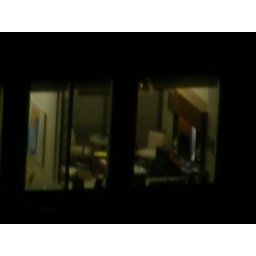
This was zooming in at someones office from the top of the Rockerfella tower